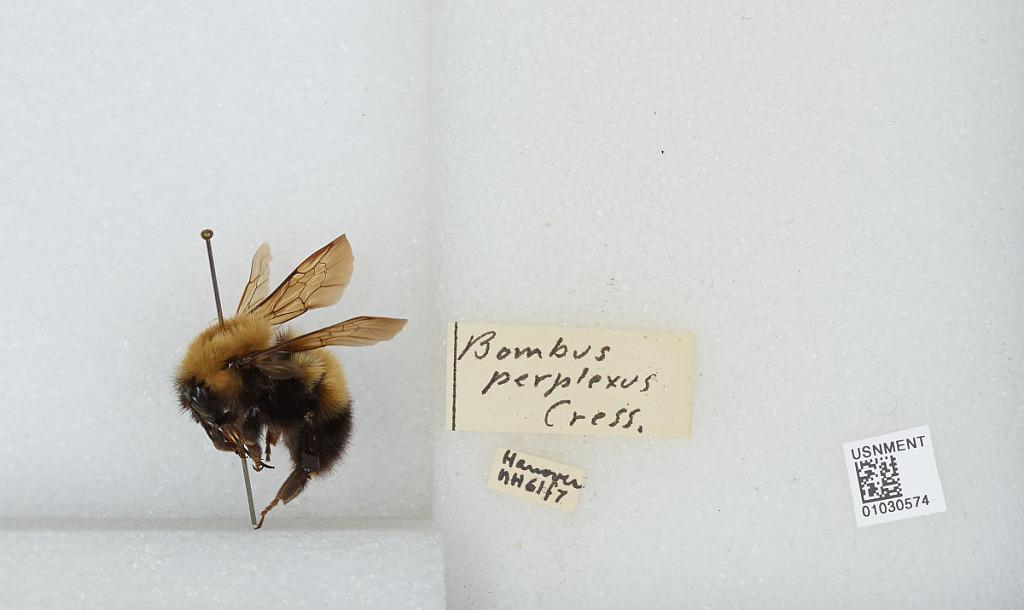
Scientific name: Bombus (Pyrobombus) perplexus Cresson
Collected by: Hanover
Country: United States
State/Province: New Hampshire
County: Grafton
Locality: Hanover
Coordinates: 43.7023, -72.2895